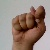
The image shows a hand gesture representing the letter 'T' in Indian Sign Language.